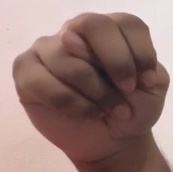
ASL sign: N